Bishop O'Connell High School

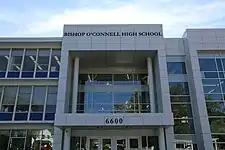
Bishop O'Connell High School (frontal view)

Honors classes are also offered in a variety of academic areas. These courses are offered at the honors level: